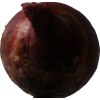
Label: red_onion